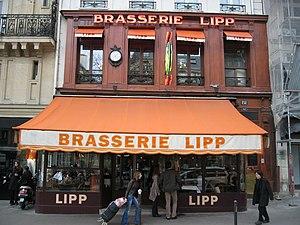
La brasserie Lipp à Paris, France.
Les panneaux « Histoire de Paris » sont des panneaux d'information installés dans les rues de Paris devant certains des monuments parisiens.